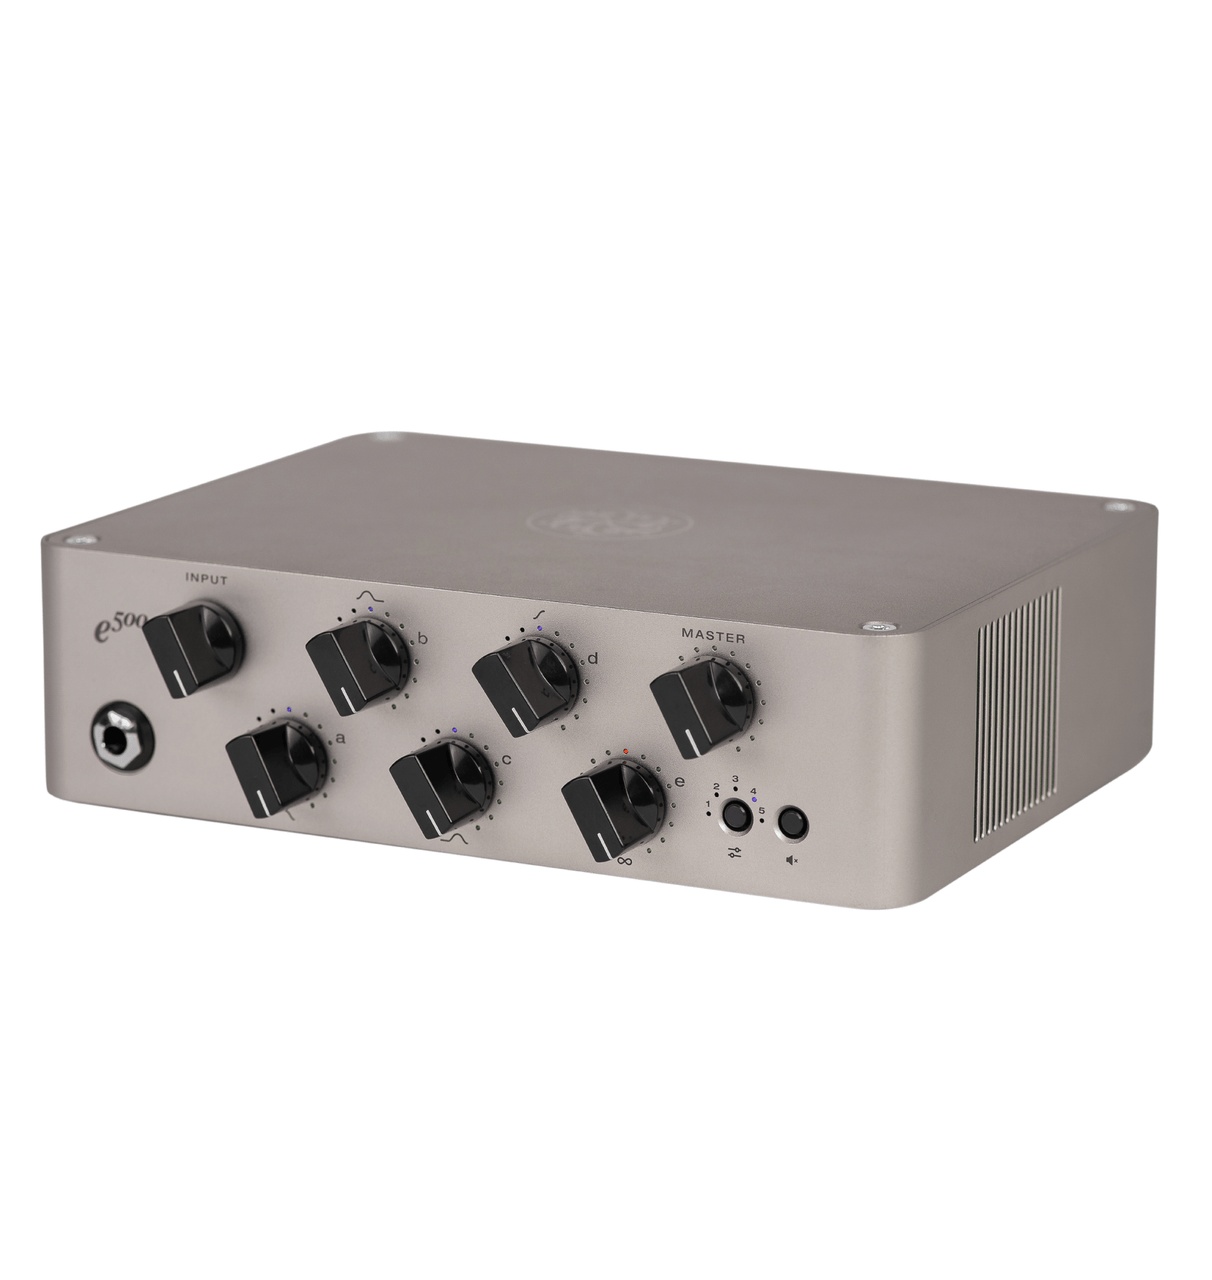
Darkglass Exponent 500 Bass Amp Head
Darkglass Exponent 500 Bass Amp Head is a great choice for musicians looking for quality and value. Brand: Darkglass Category: Bass Head Inspected and tested for quality Available now at Guitar Shop PGH Ships fast and safely packaged
Brand: Darkglass
Category: Arts & Entertainment > Hobbies & Creative Arts > Musical Instrument & Orchestra Accessories > Musical Instrument Amplifiers > Bass Amplifiers